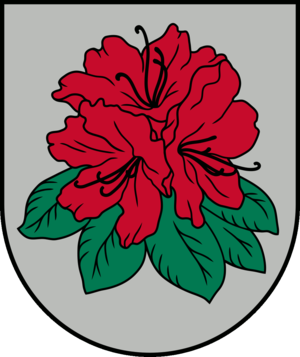
Babīte est un novads de Lettonie, situé dans la région de Vidzeme. En 2009, sa population est de 8 865 habitants.